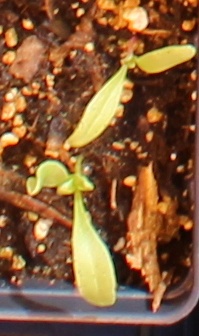
Label: Sugar beet